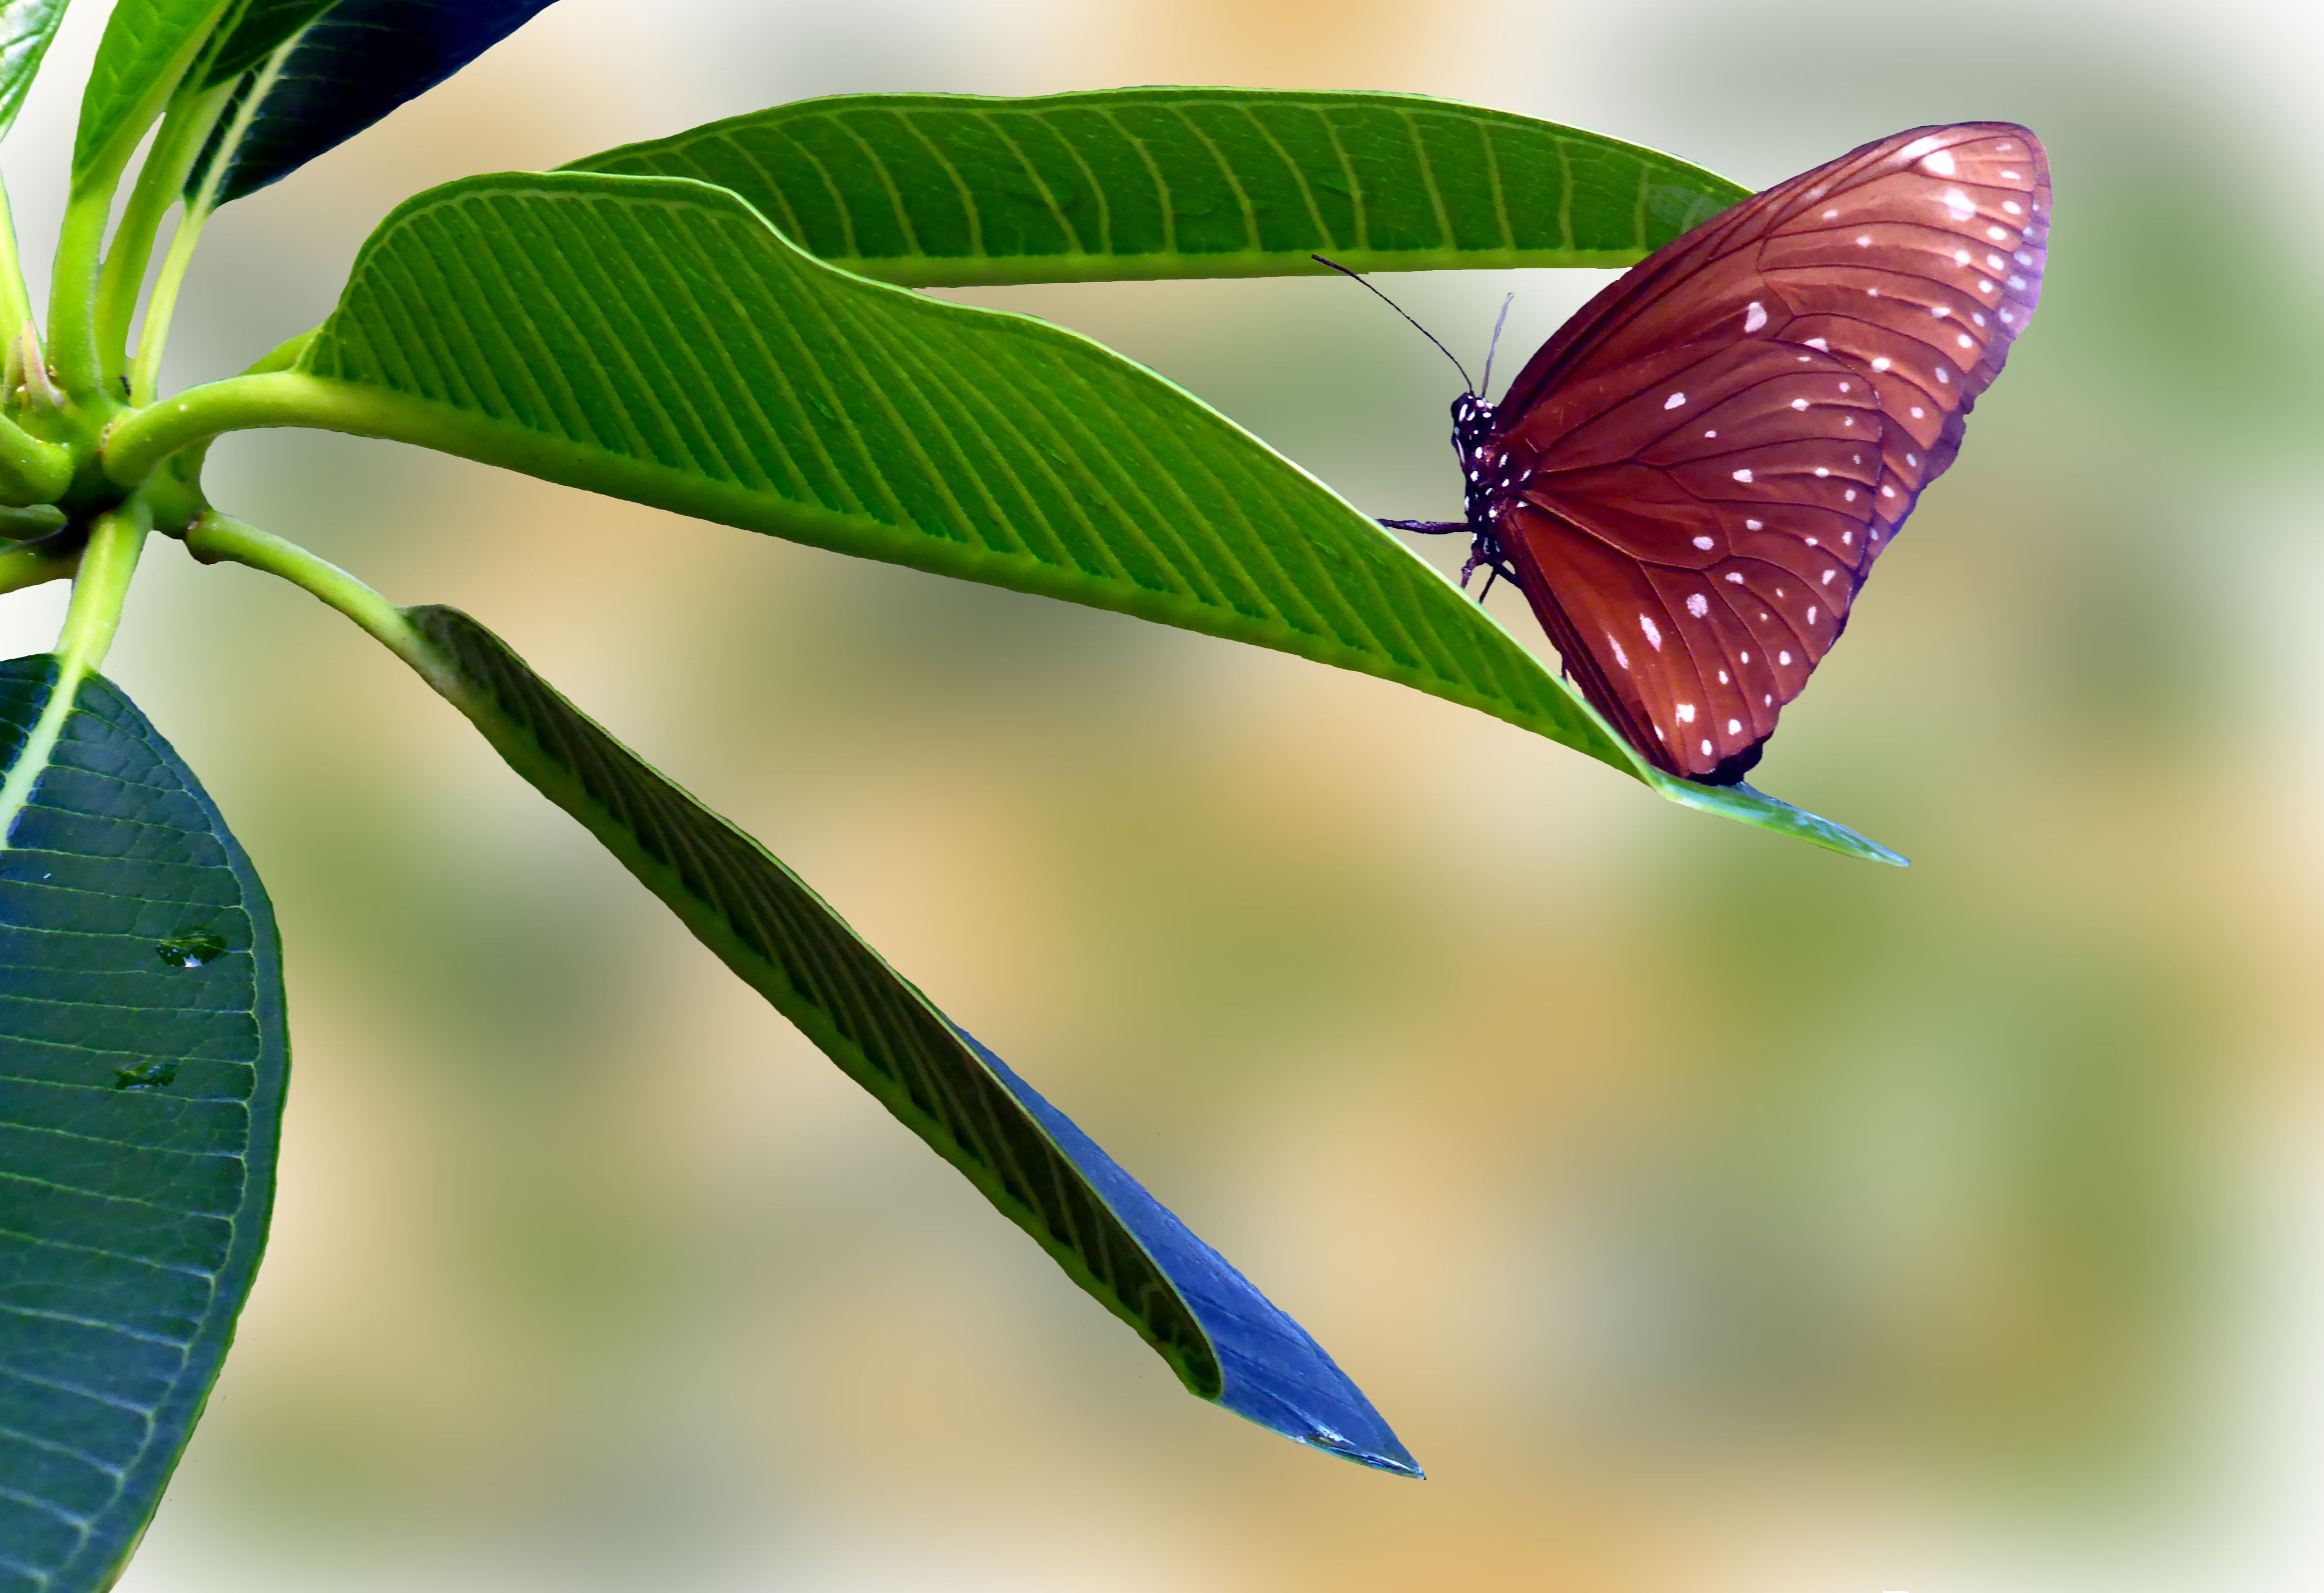
nature, branch, wing, plant, leaf, flower, petal, green, insect, brown, botany, butterfly, flora, fauna, invertebrate, close up, butterflies, tropics, points, macro photography, plant stem, moths and butterflies, striped core